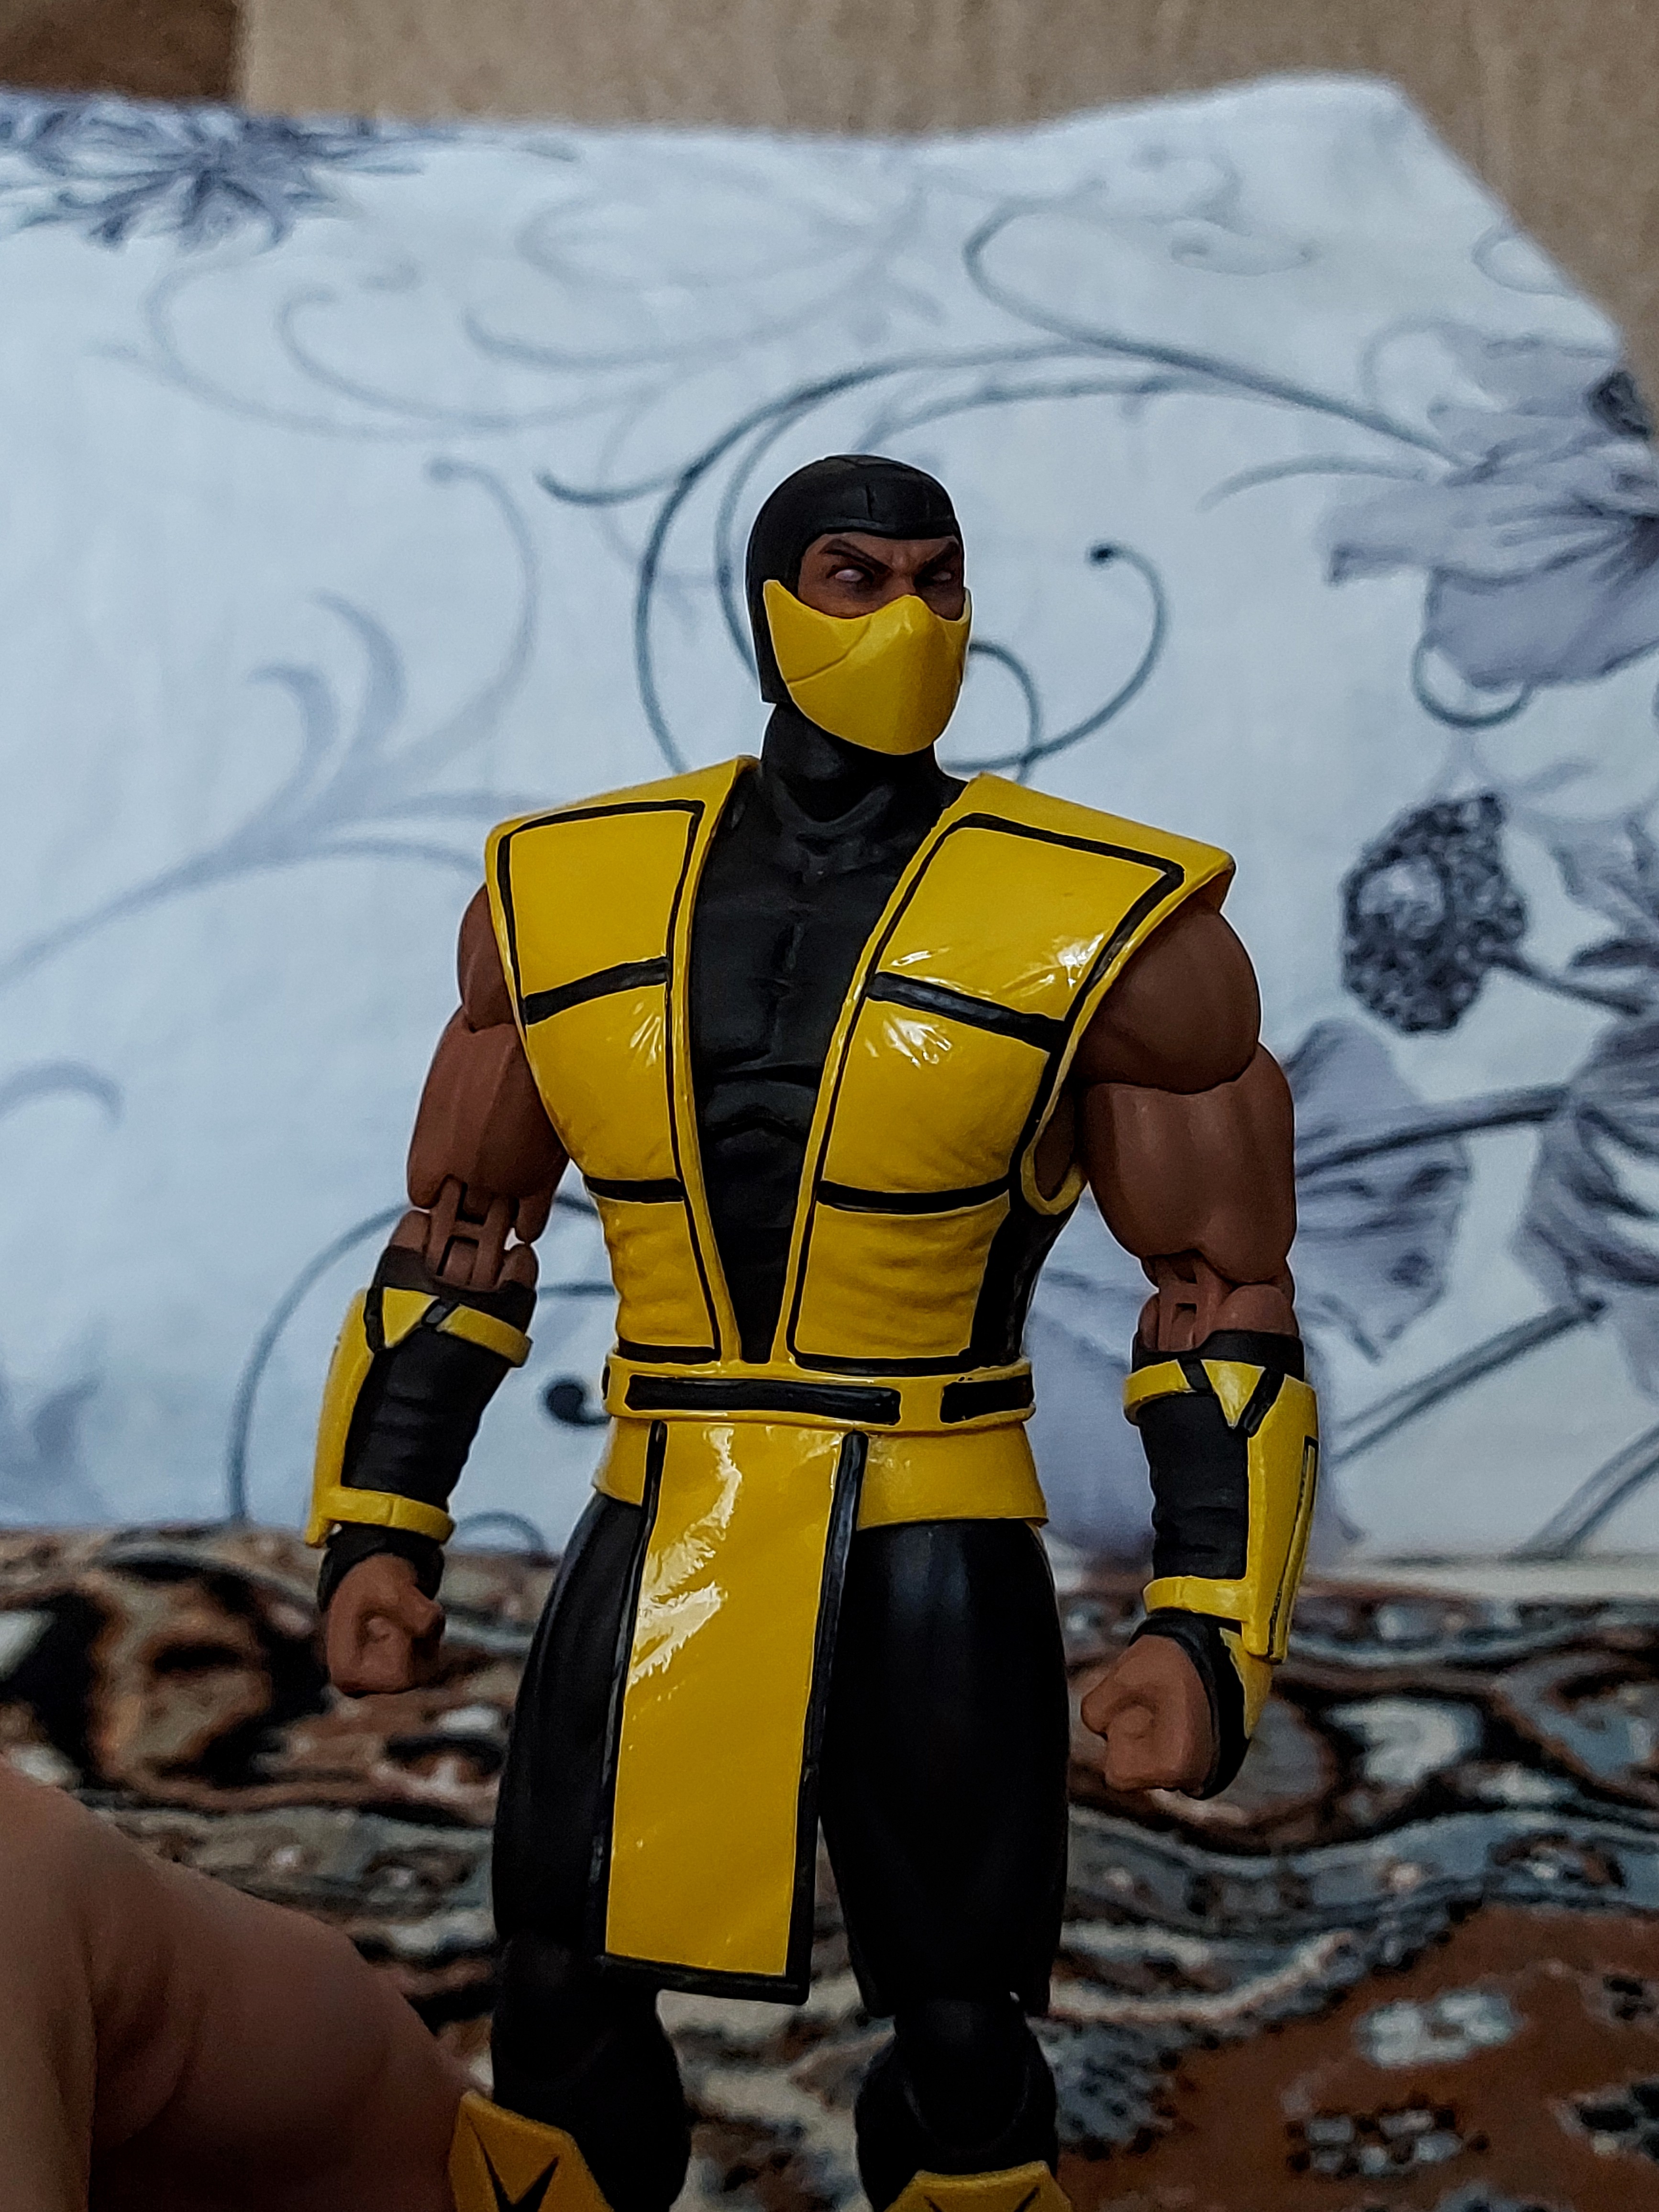
scorpion, storm, collectibles, sleeve, yellow, toy, headgear, armour, art, personal protective equipment, costume design, uniform, costume, cape, fictional character, electric blue, action figure, fiction, figurine, hero, machine, justice league, hat, recreation, collectable, thigh, cosplay